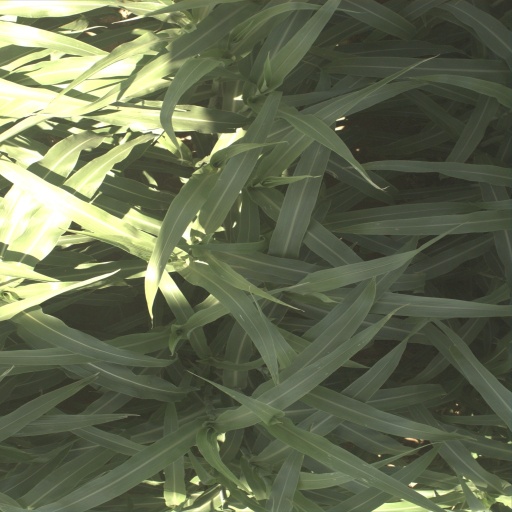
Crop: sorghum